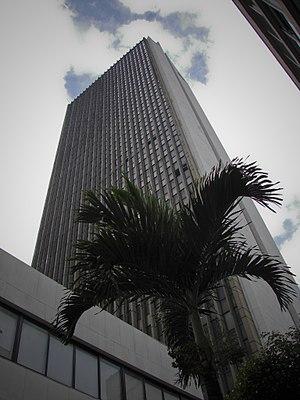
La Tour Coltejer est un gratte-ciel situé à Medellín, en Colombie. Construit en 1978, il culmine à une hauteur de 175 mètres, ce qui en fait le plus haut immeuble de la ville.